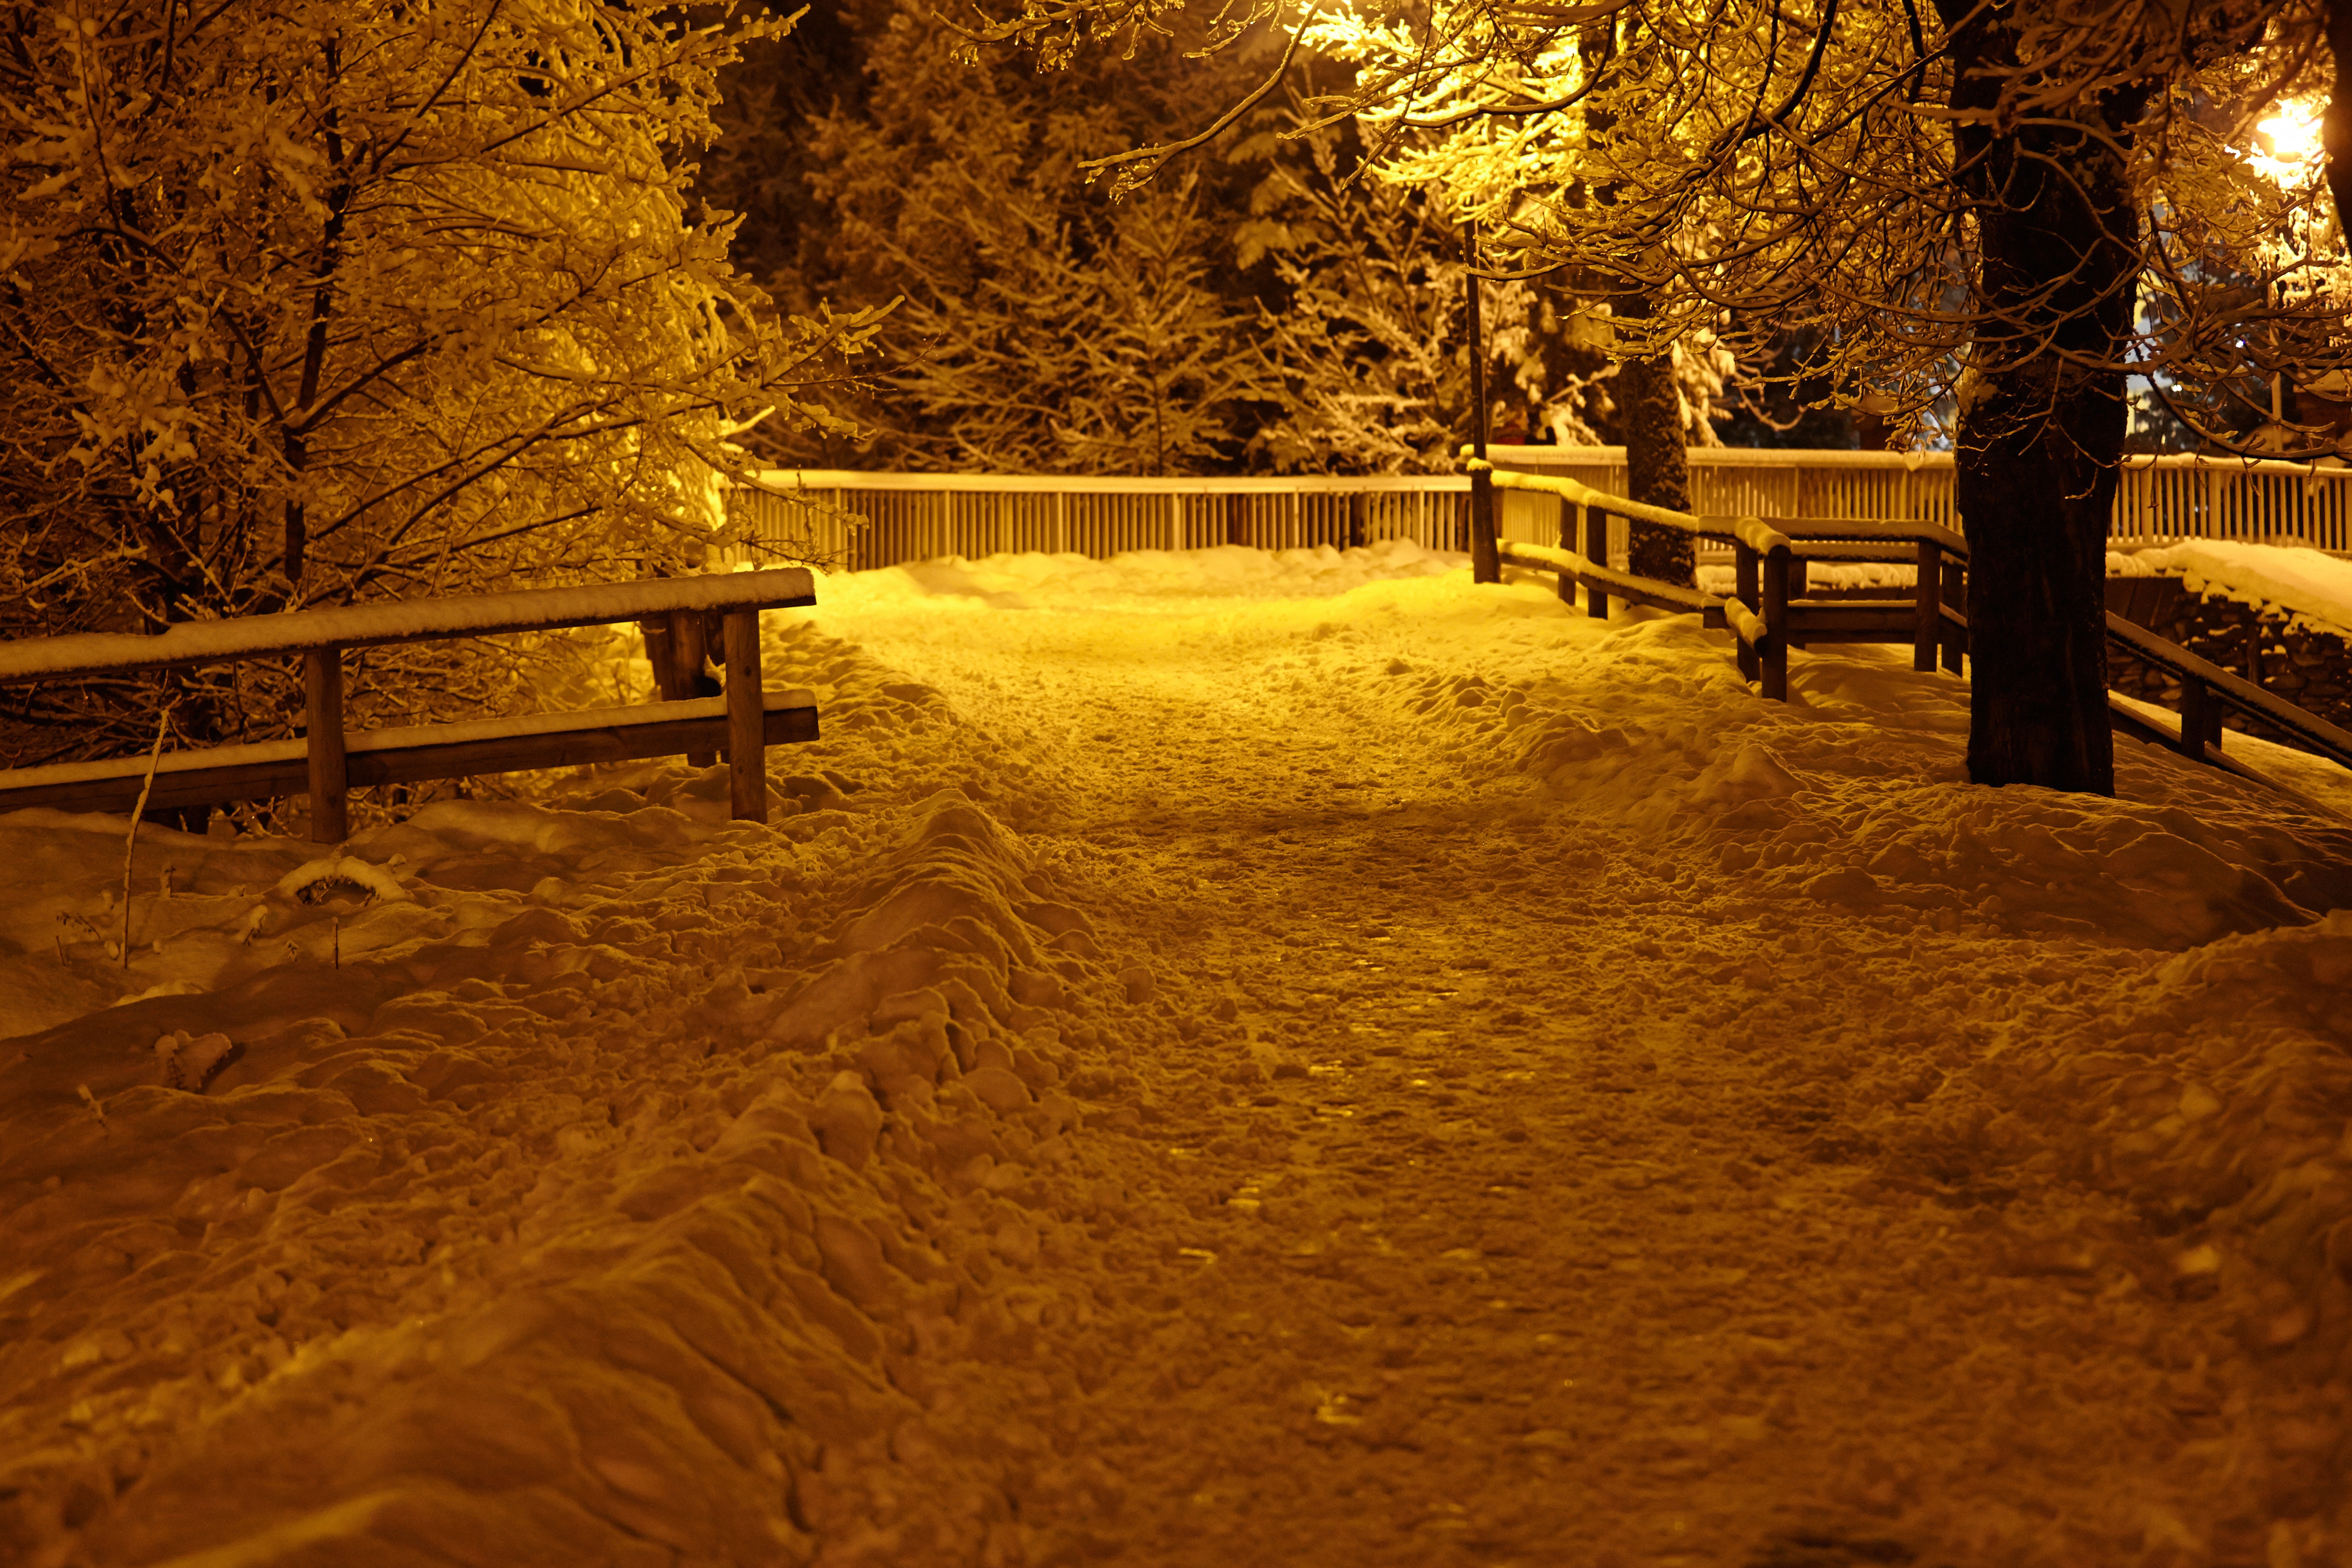
landscape, tree, path, snow, light, wood, night, sunlight, morning, leaf, france, evening, autumn, soil, season, snowfall, chamonix